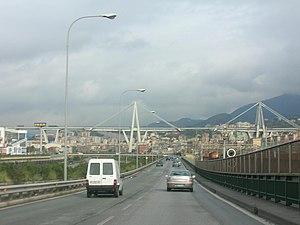
Le Polcévera est un torrent dont le cours s'écoule entièrement le long de la vallée du même nom dans la ville métropolitaine de Gênes ; il est, par sa longueur, le second cours d'eau de la ville de Gênes, après le Bisagno, et le premier pour la superficie de son bassin hydrographique.
Le viaduc du Polcevera, plus communément appelé pont Morandi du nom de son concepteur, l'ingénieur italien Riccardo Morandi, ou encore ponte delle Condotte du nom de l'entreprise qui l'a construit, était un pont à haubans permettant à l’autoroute des Fleurs de franchir le val Polcevera, à Gênes, entre les quartiers de Sampierdarena et de Cornigliano.